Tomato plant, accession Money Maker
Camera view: bottom (45 deg); turntable rotation: 150 degrees
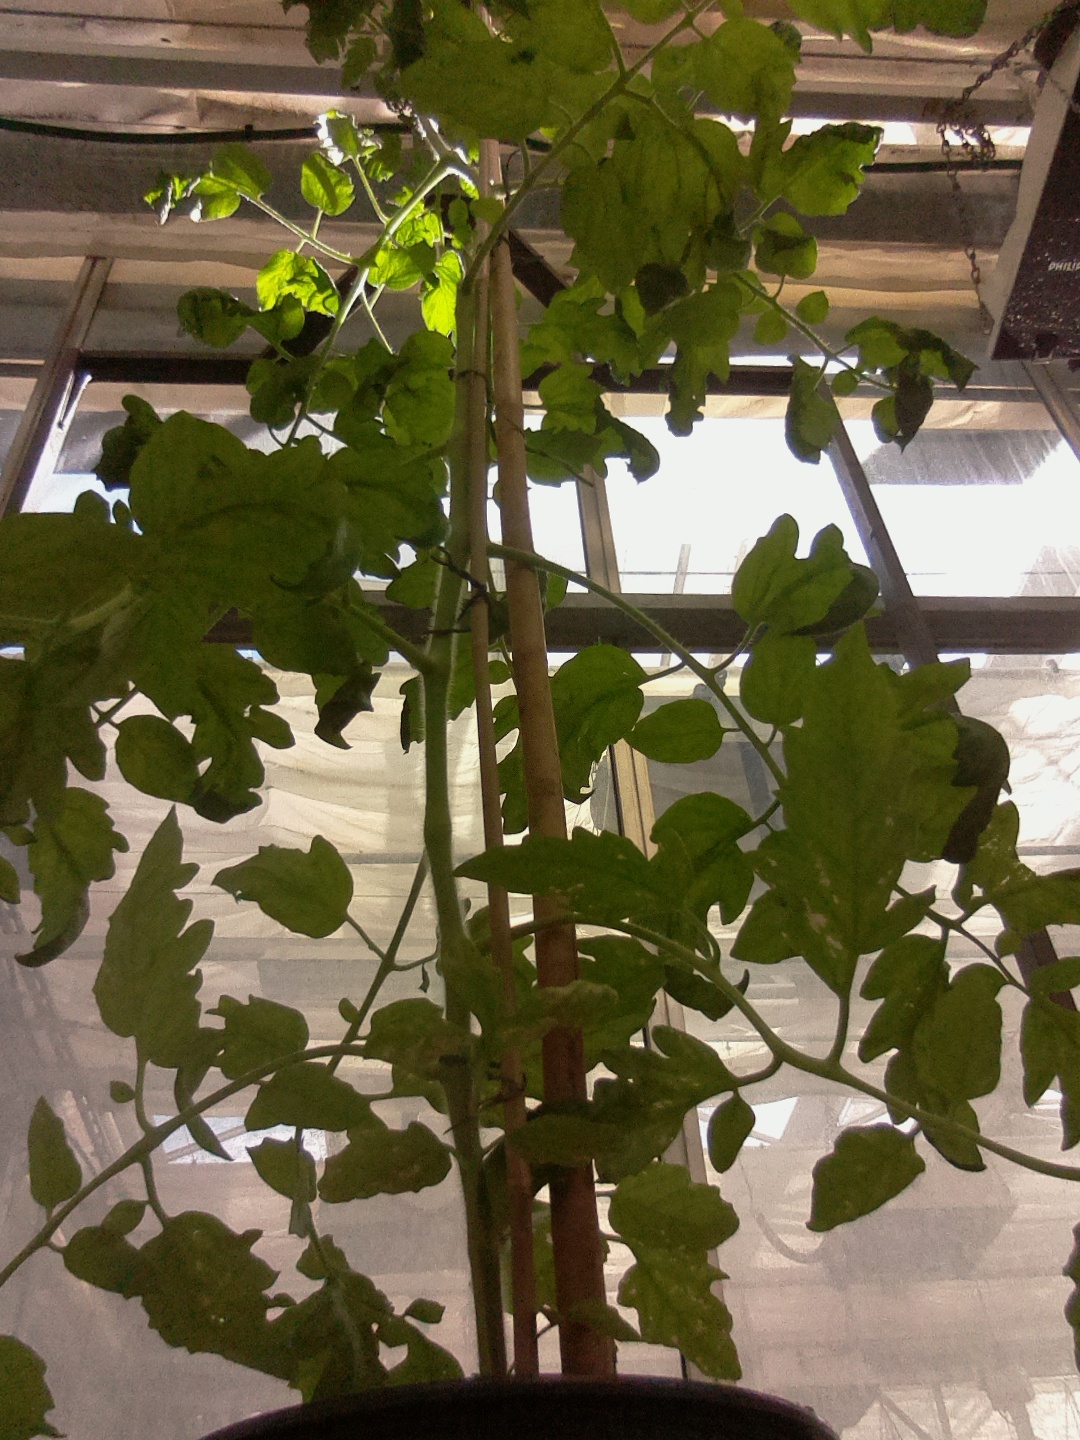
BBCH growth stage 28: 80%-90% Side shoots formed